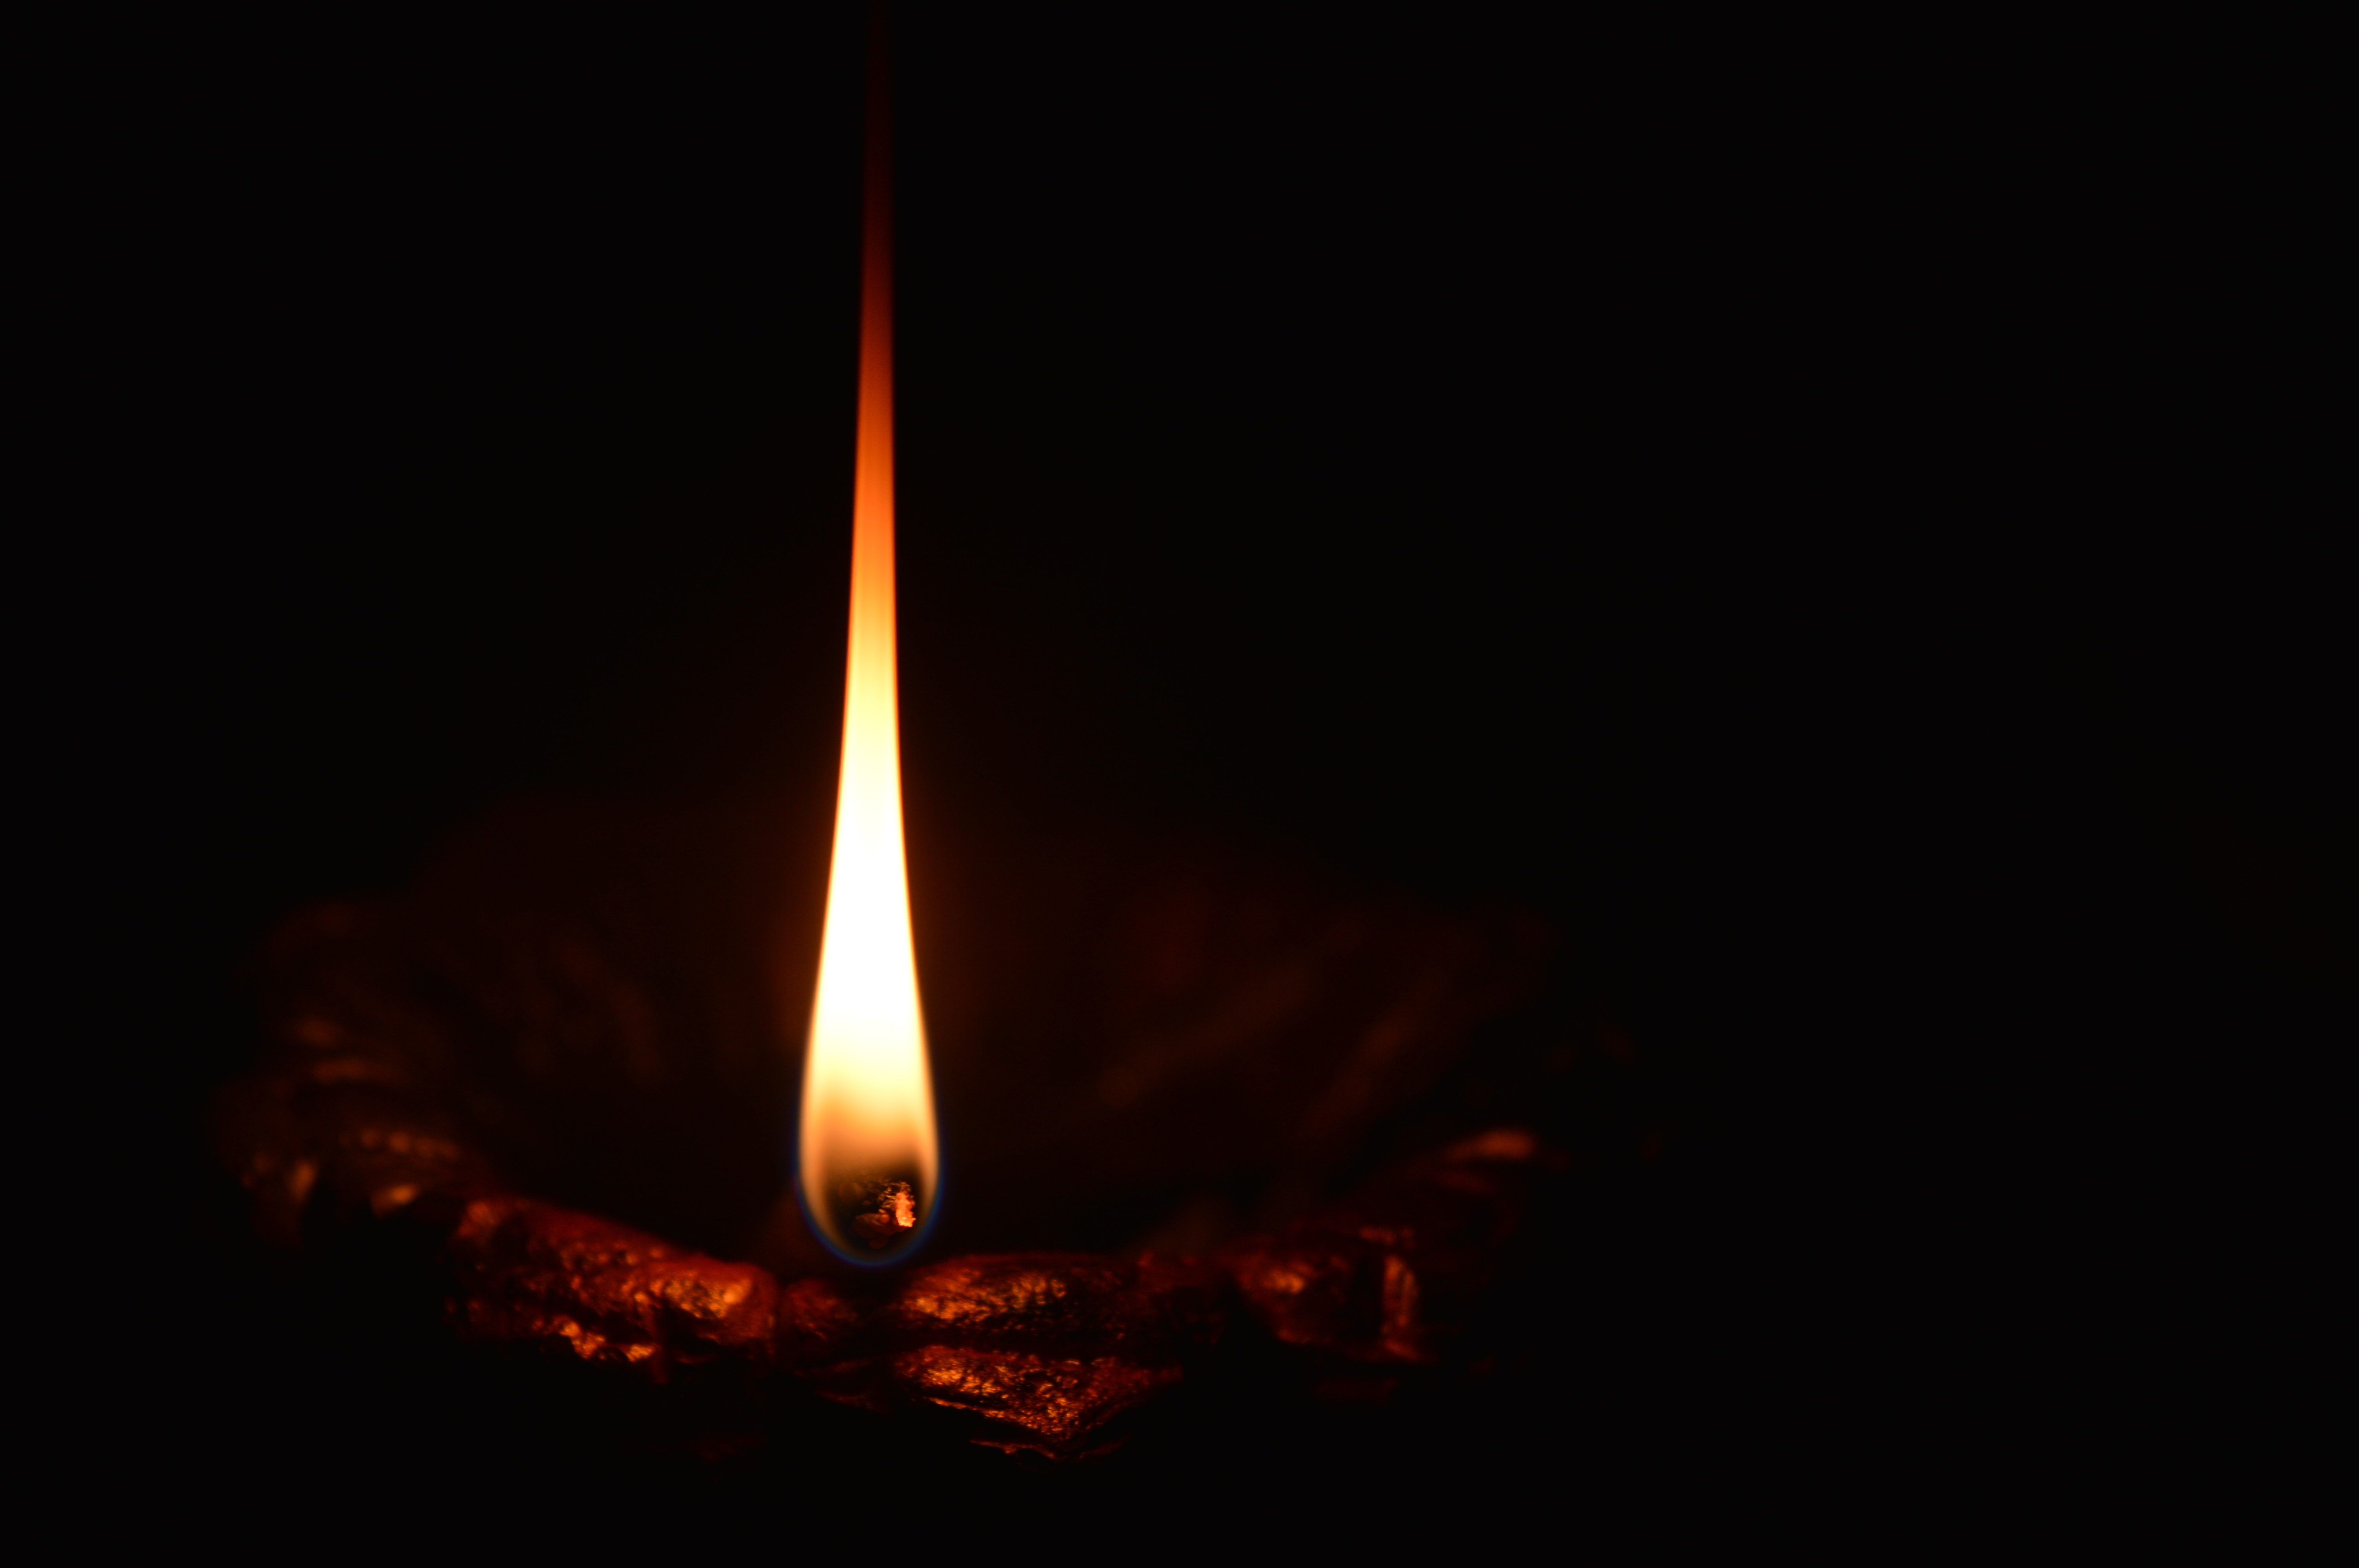
light, flame, fire, darkness, lamp, campfire, candle, lighting, oil, wick